Hephthalites

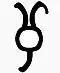

The Hephthalites, sometimes called the White Huns (also known as the White Hunas, in Iranian as the Spet Xyon and in Sanskrit and Prakrit as the Sveta-huna), were a people who lived in Central Asia during the 5th to 8th centuries CE, part of the larger group of Eastern Iranian Huns. They formed an empire, the Imperial Hephthalites, and were militarily important from 450 CE, when they defeated the Kidarites, to 560 CE, when combined forces from the First Turkic Khaganate and the Sasanian Empire defeated them. After 560 CE, they established "principalities" in the area of Tokharistan, under the suzerainty of the Western Turks (in the areas north of the Oxus) and of the Sasanian Empire (in the areas south of the Oxus), before the Tokhara Yabghus took over in 625.